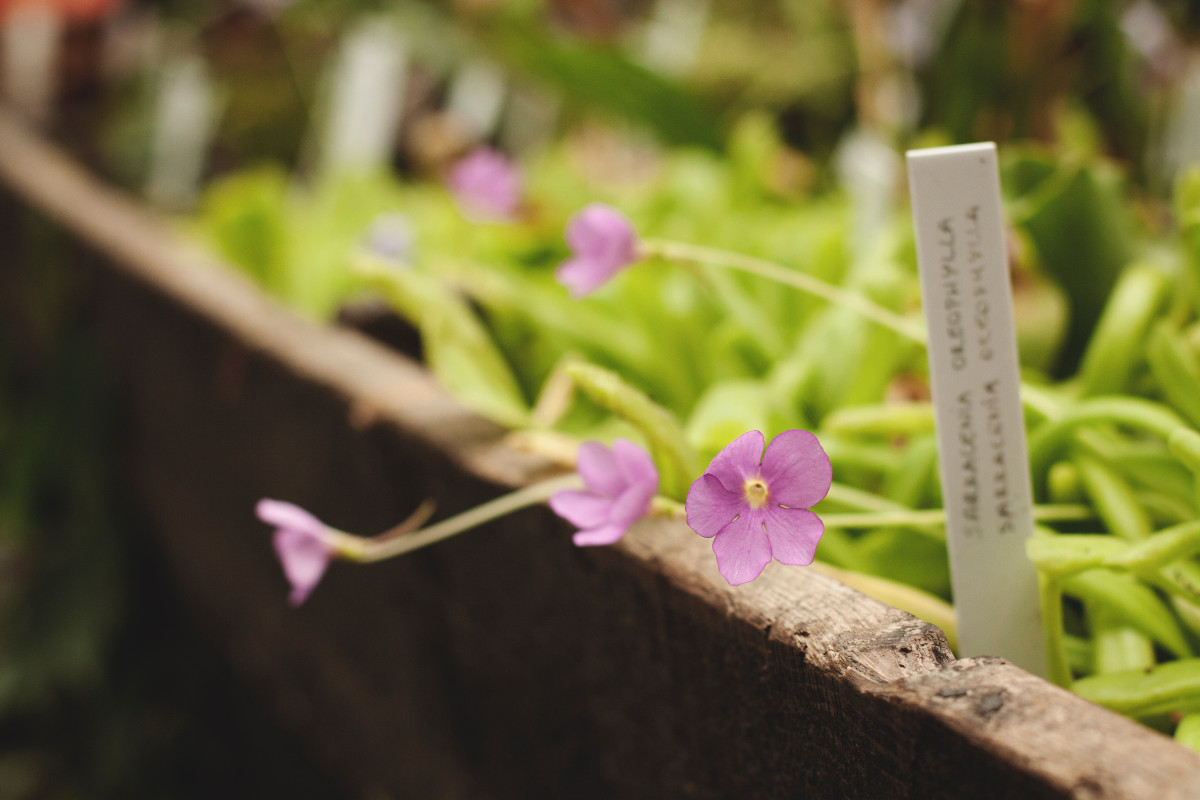
Tags: blossom, leaf, flower, petal, green, botany, flora, fauna, wildflower, close up, macro photography, flowering plant